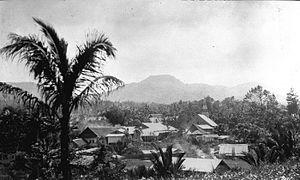
Tomohon est une ville d'Indonésie dans l'île de Sulawesi, province de Sulawesi du Nord, qui à le rang de Kota. Elle est située dans une région montagneuse volcanique à environ 25 km au sud de la capitale régionale Manado.